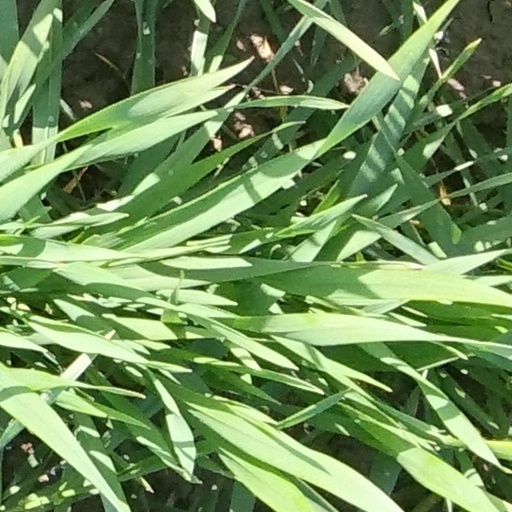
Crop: wheat